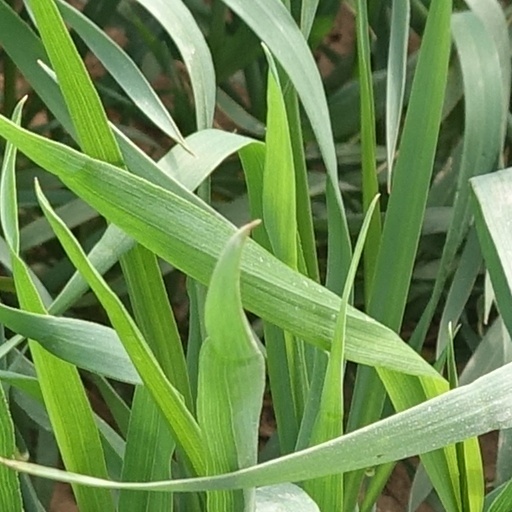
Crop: wheat